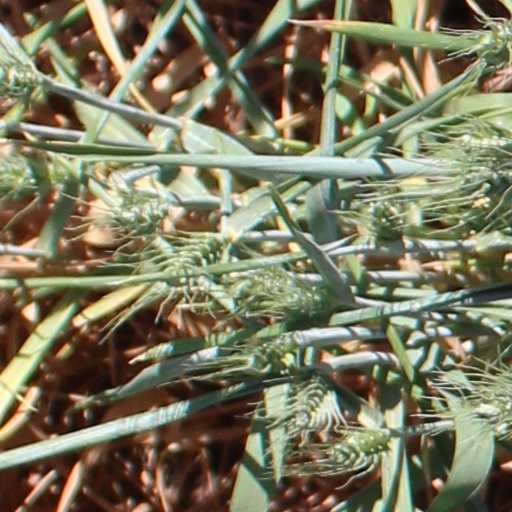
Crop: wheat